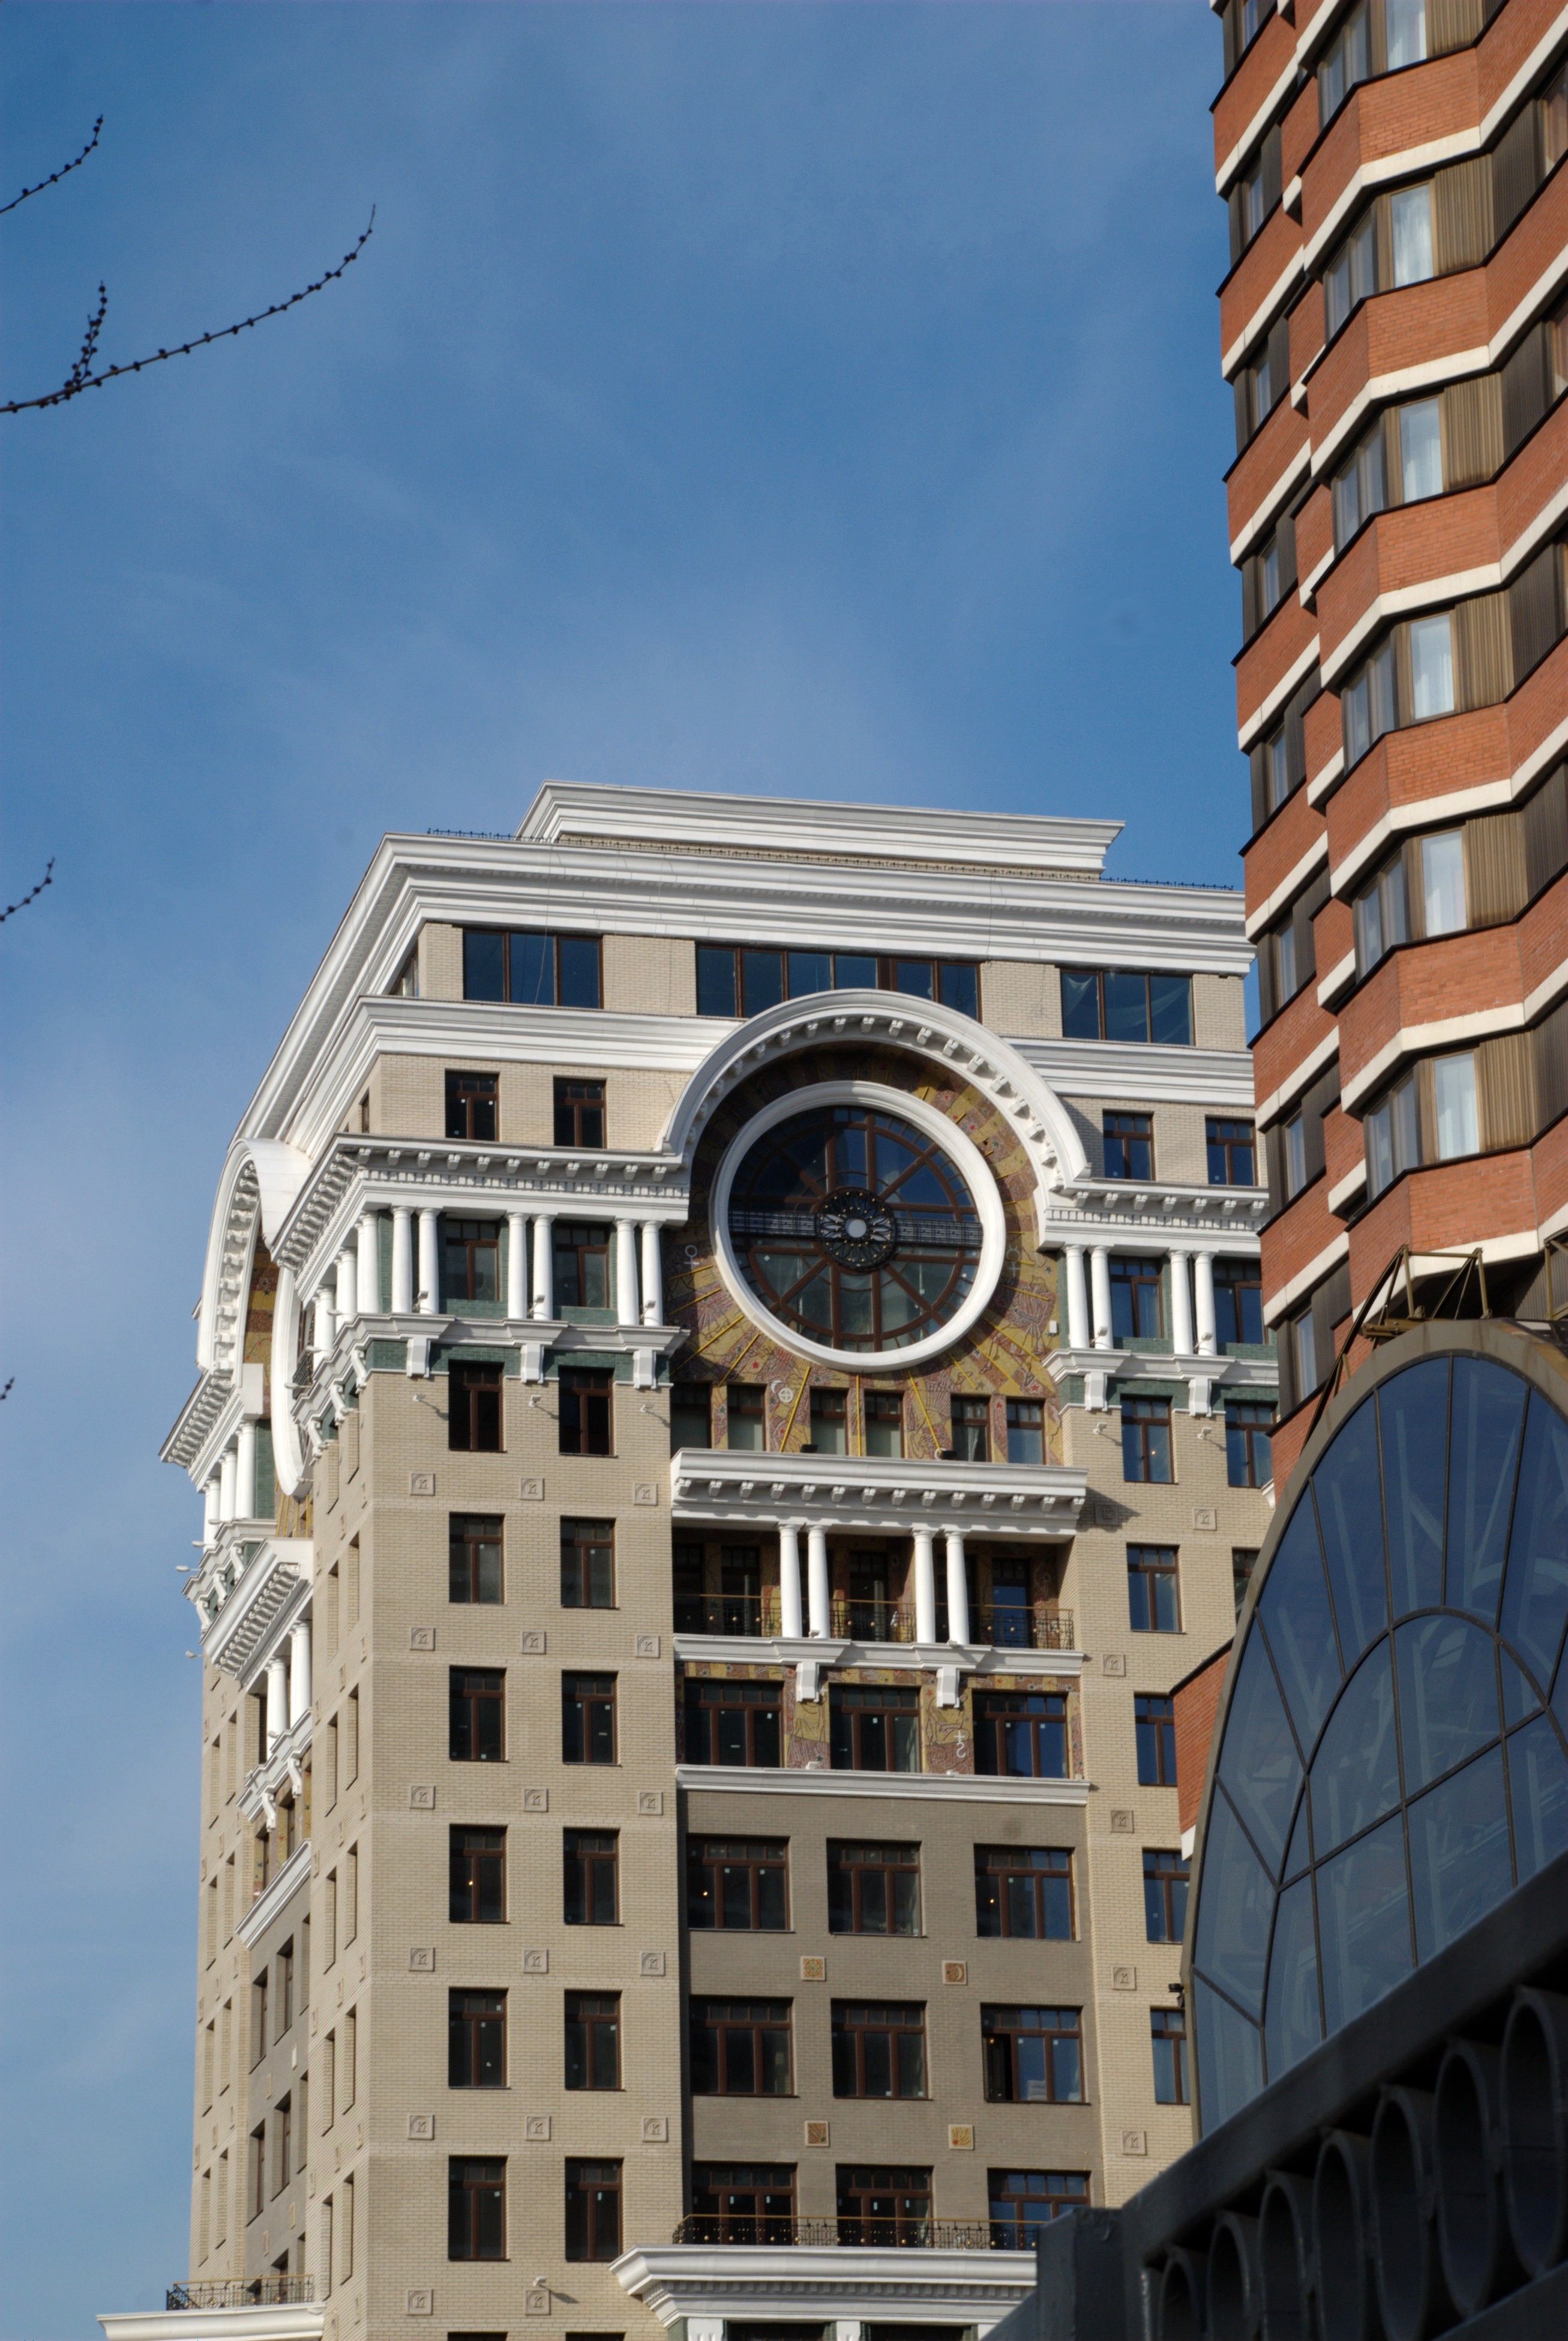
architecture, building, city, skyscraper, cityscape, downtown, tower, landmark, facade, nikon, tower block, moscow, russia, d80, cityscapes, moskau, metropolis, nikond80, moscou, condominium, urban area, residential area